Angie Thomas

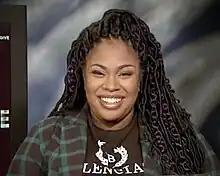
Thomas in 2019

Angie Thomas (born September 20, 1988) is an American young adult author, best known for writing "The Hate U Give" (2017). Her second young adult novel, "On the Come Up", was released on February 25, 2019. Her most recent novel, Concrete Rose, was released on January 12, 2021.